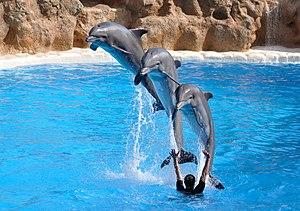
Trois dauphins (Tursiops truncatus) effectuant une cascade lors d'un spectacle de dauphins à Loro Parque, Puerto de la Cruz, Ténérife, Espagne.